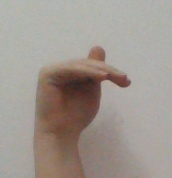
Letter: khaa